Bob Perina

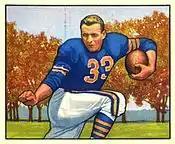
Perina on a 1950 Bowman football card

Robert Ian Perina (January 16, 1921 – August 2, 1991) was an American football running back, quarterback and defensive back in the National Football League (NFL). He played for the New York Yankees, Brooklyn Dodgers, Chicago Rockets, Chicago Bears, and Baltimore Colts. He played college football for the Princeton Tigers.